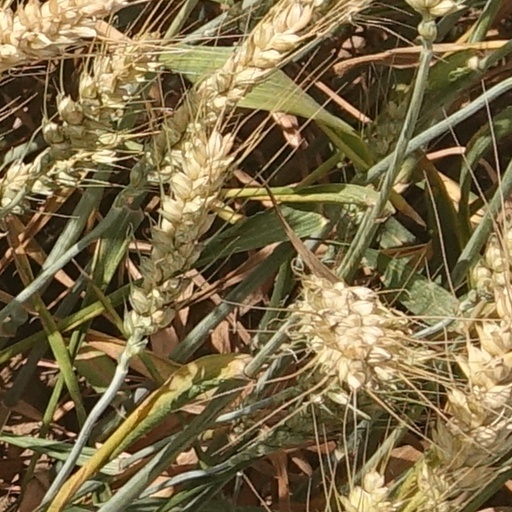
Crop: wheat